Diving cylinder

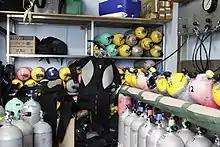
The interior of a dive shop filling station is shown, with a large number of cylinders standing on the floor or on wall racks. The filling panel is to the right and the cylinders being filled are resting on an angled rack below the panel.

Diving cylinders are filled by attaching a high-pressure gas supply to the cylinder valve, opening the valve and allowing gas to flow into the cylinder until the desired pressure is reached, then closing the valves, venting the connection and disconnecting it. This process involves a risk of the cylinder or the filling equipment failing under pressure, both of which are hazardous to the operator, so procedures to control these risks are generally followed. Rate of filling must be limited to avoid excessive heating, the temperature of cylinder and contents must remain below the maximum working temperature specified by the applicable standard.